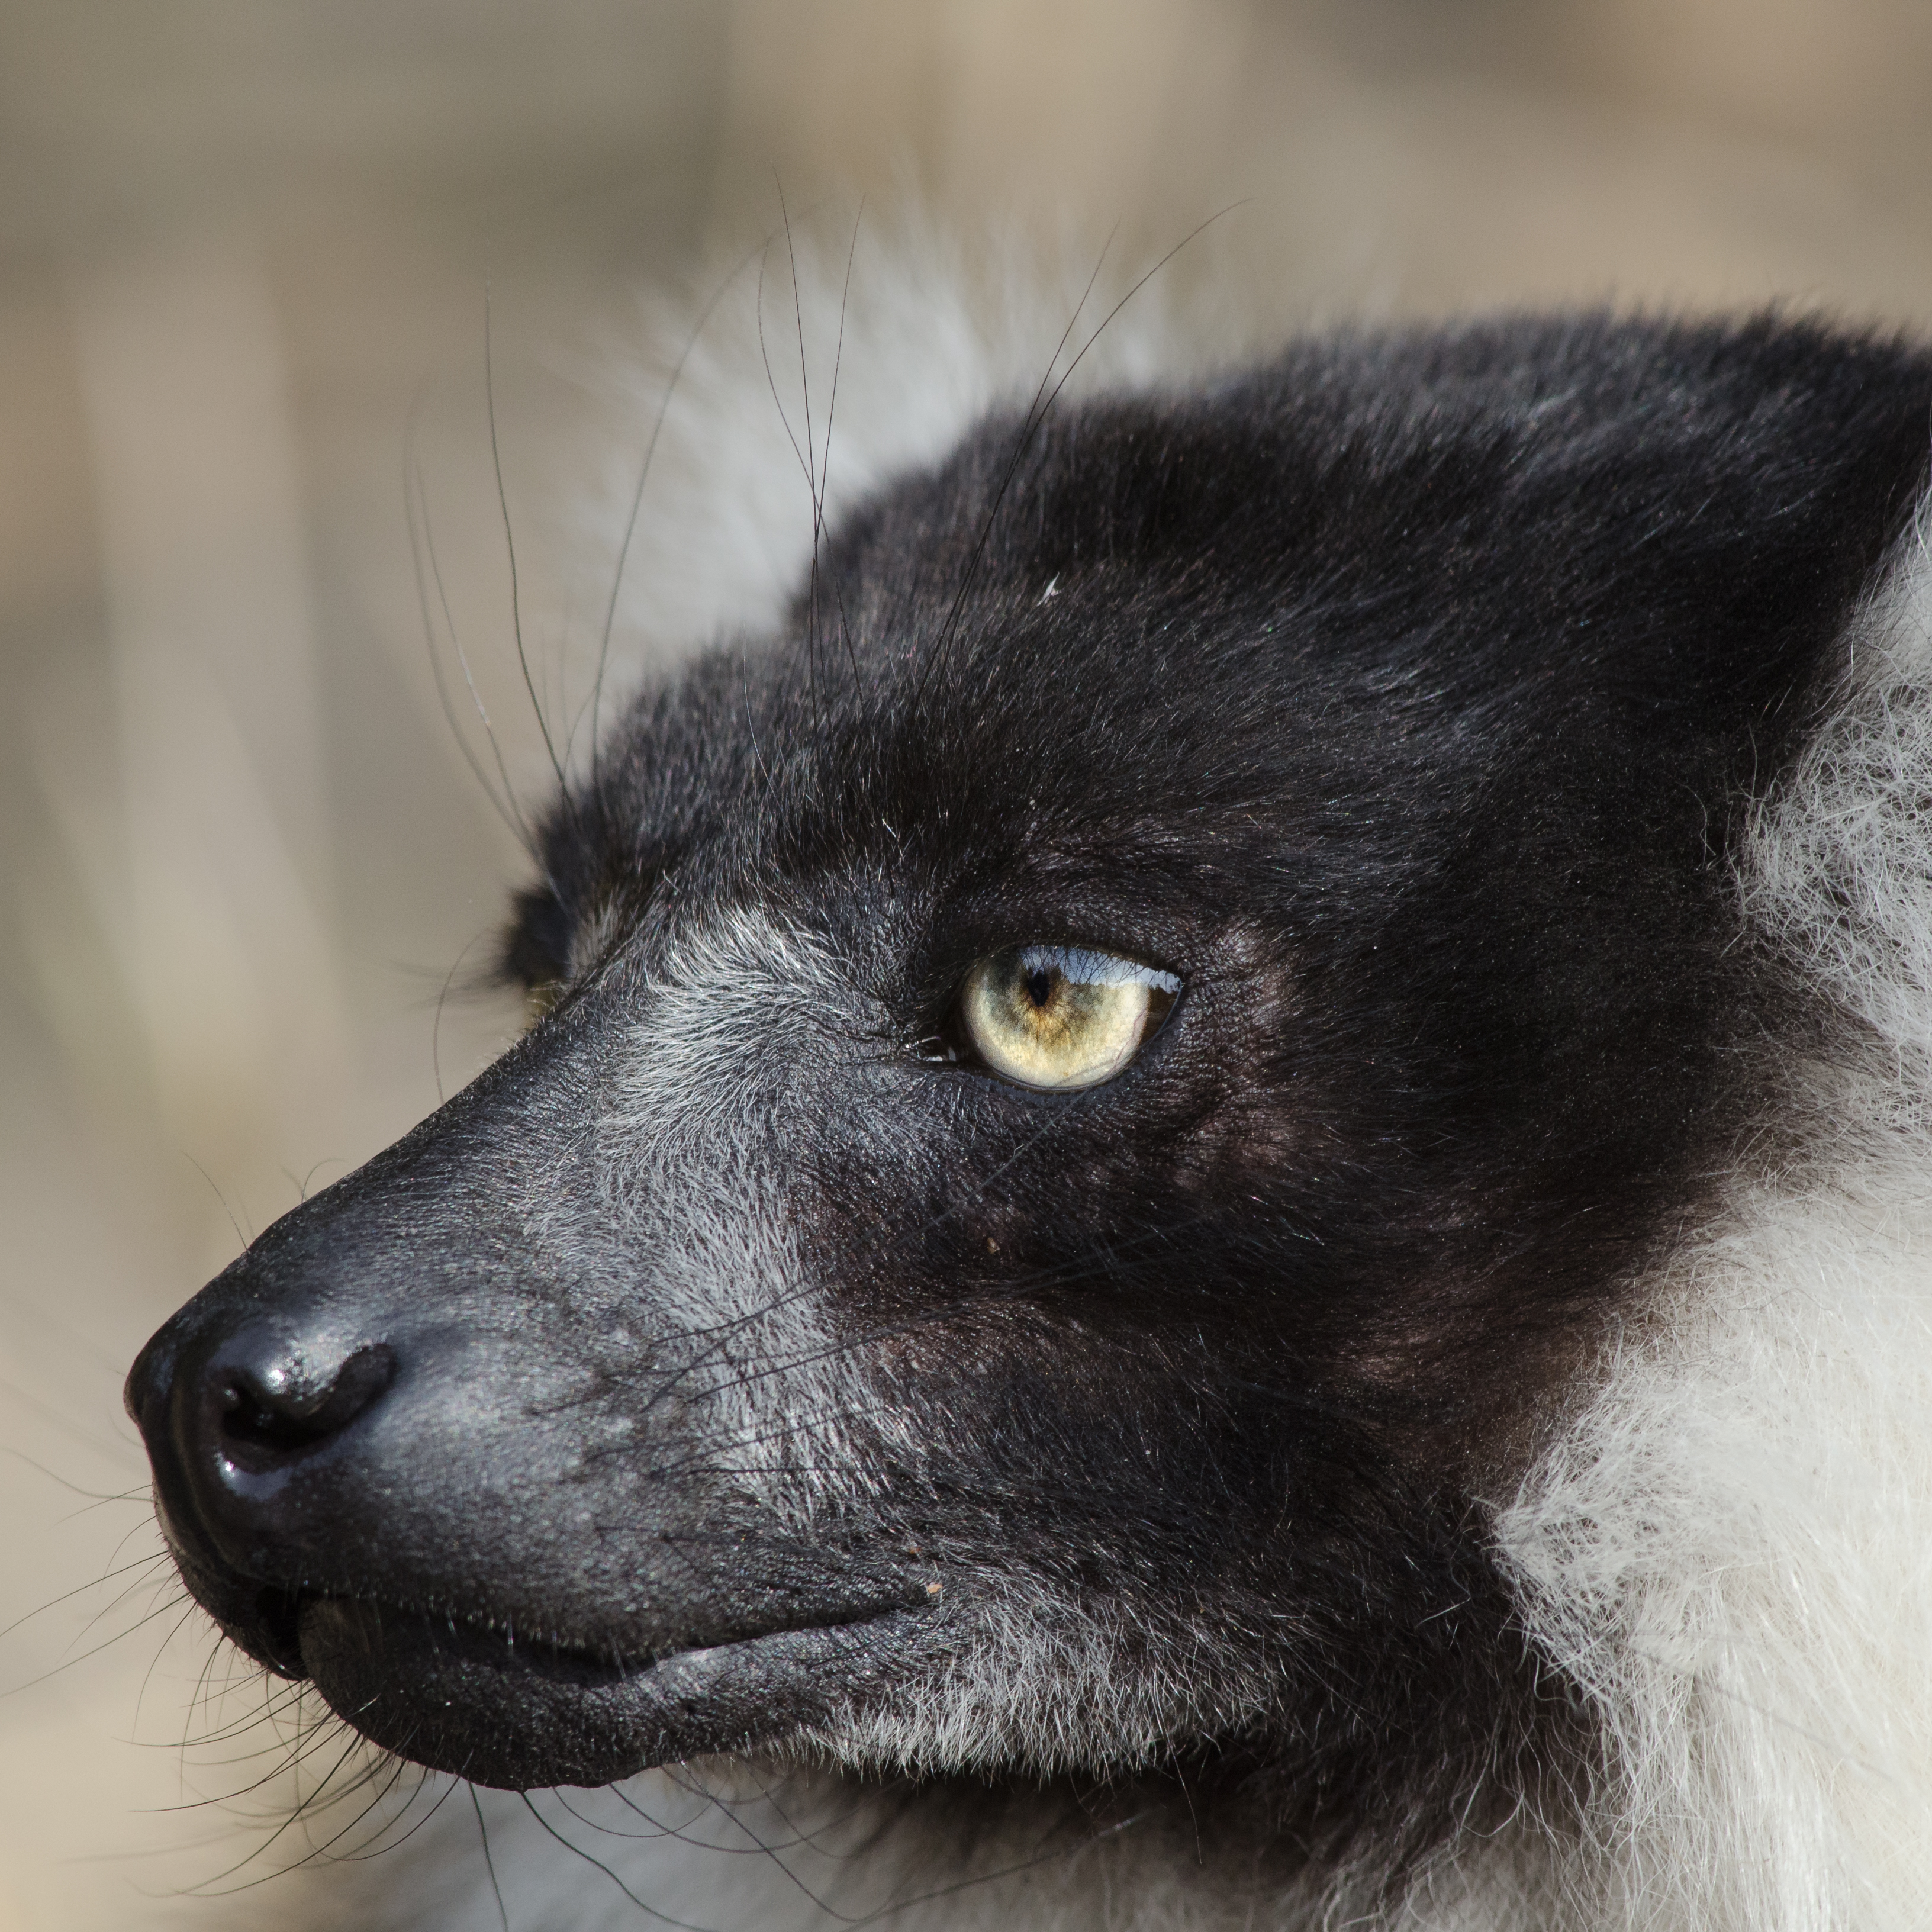
white, dog, animal, zoo, mammal, black, close up, nose, eyes, snout, eye, madagascar, vertebrate, germany, deutschland, schwarz, tier, augen, lemur, tierpark, madagaskar, ruffed, weiser, vari, lemuren, dog like mammal, dog breed group, norwegian elkhound